Saturn I

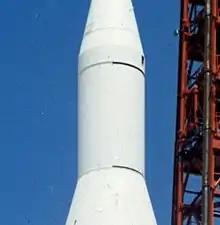
The S-V stage on SA-4.

Saturn I Block I vehicles (SA-1 to SA-4) were guided by instruments carried in canisters on top of the S-I first stage, and included the ST-90 stabilized platform, made by Ford Instrument Company and used in the Redstone missile. These first four vehicles followed ballistic, non-orbital trajectories, and the dummy upper stages did not separate from the single powered stage.